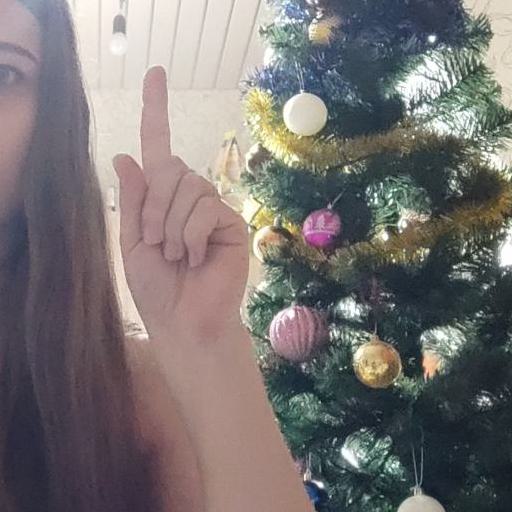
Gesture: one